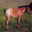
Label: horse